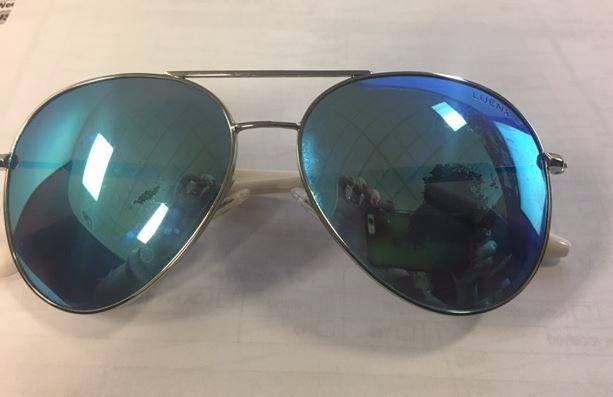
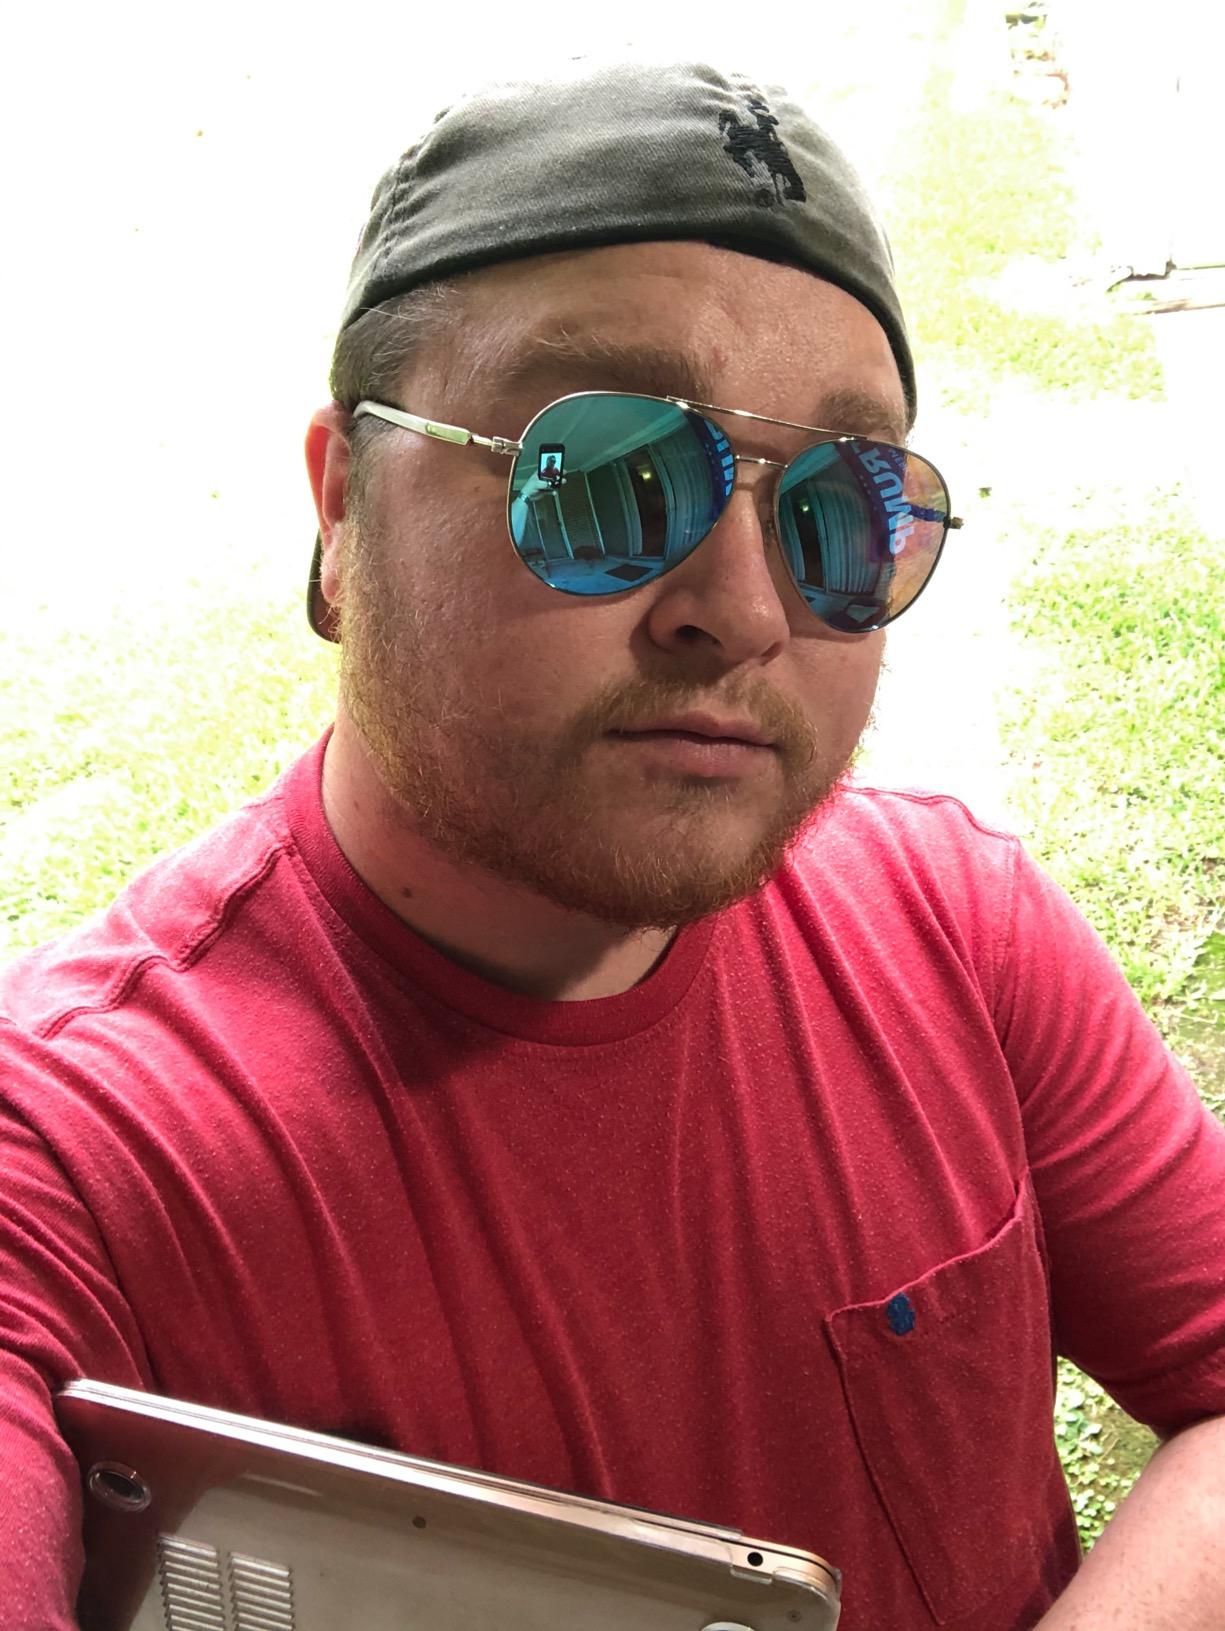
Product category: accessories_sunglasses
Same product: yes